Δ8-Tetrahydrocannabinol

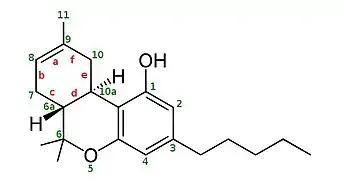
∆-THC has a double bond (a) between the carbon atoms labeled 8 and 9.

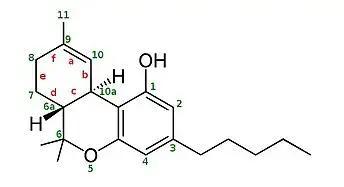
∆-THC has a double bond (a) between the carbon atoms labeled 9 and 10.

This difference in structure increases the chemical stability of ∆-THC relative to ∆-THC, lengthening shelf life and allowing the compound to resist undergoing oxidation to cannabinol over time. Like other cannabinoids, ∆-THC is very lipophilic (log "P" = 7.4). It is an extremely viscous, colorless oil at room temperature.